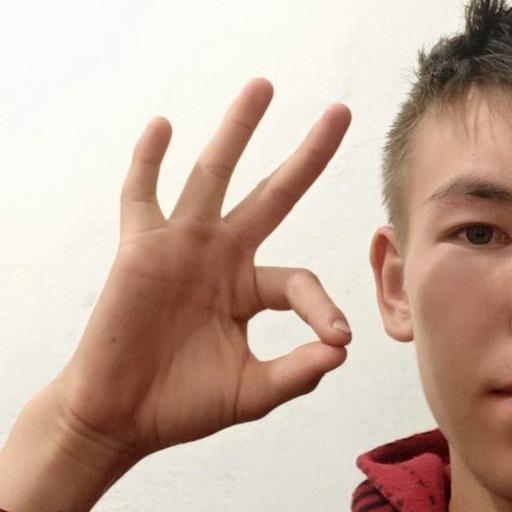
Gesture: ok